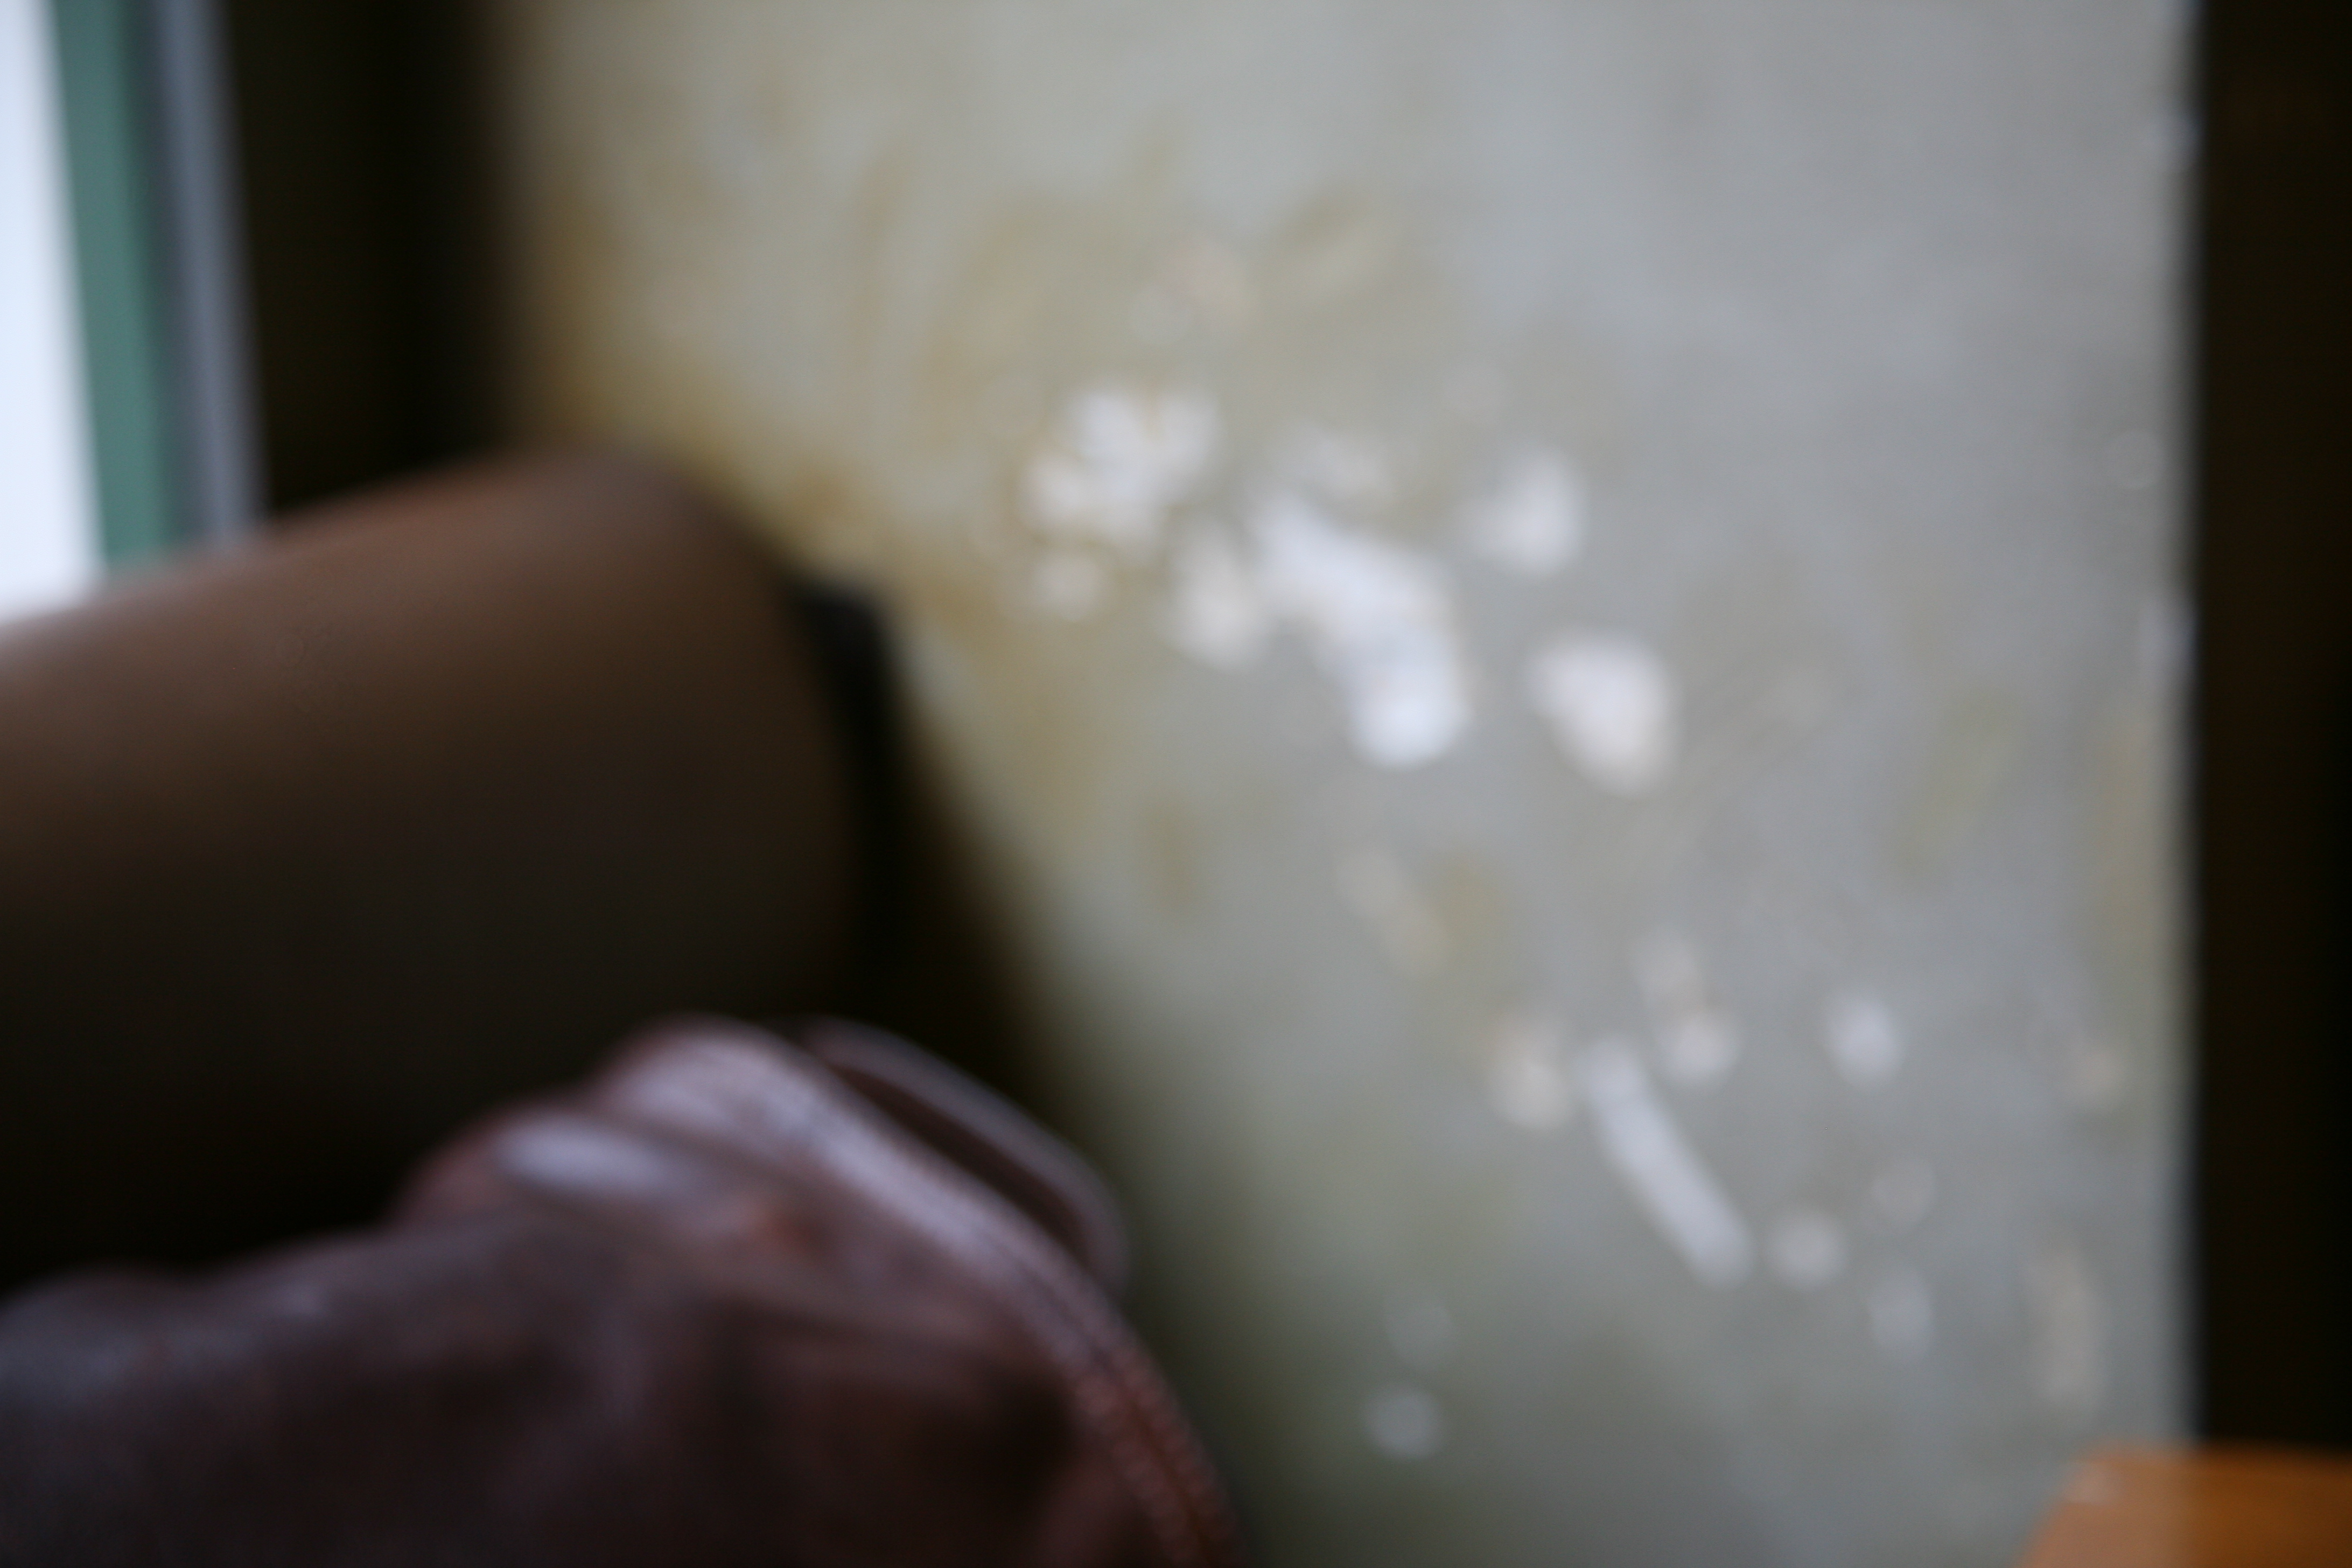
hand, glass, leg, finger, close up, skin, germany, deutschland, allemagne, berlin